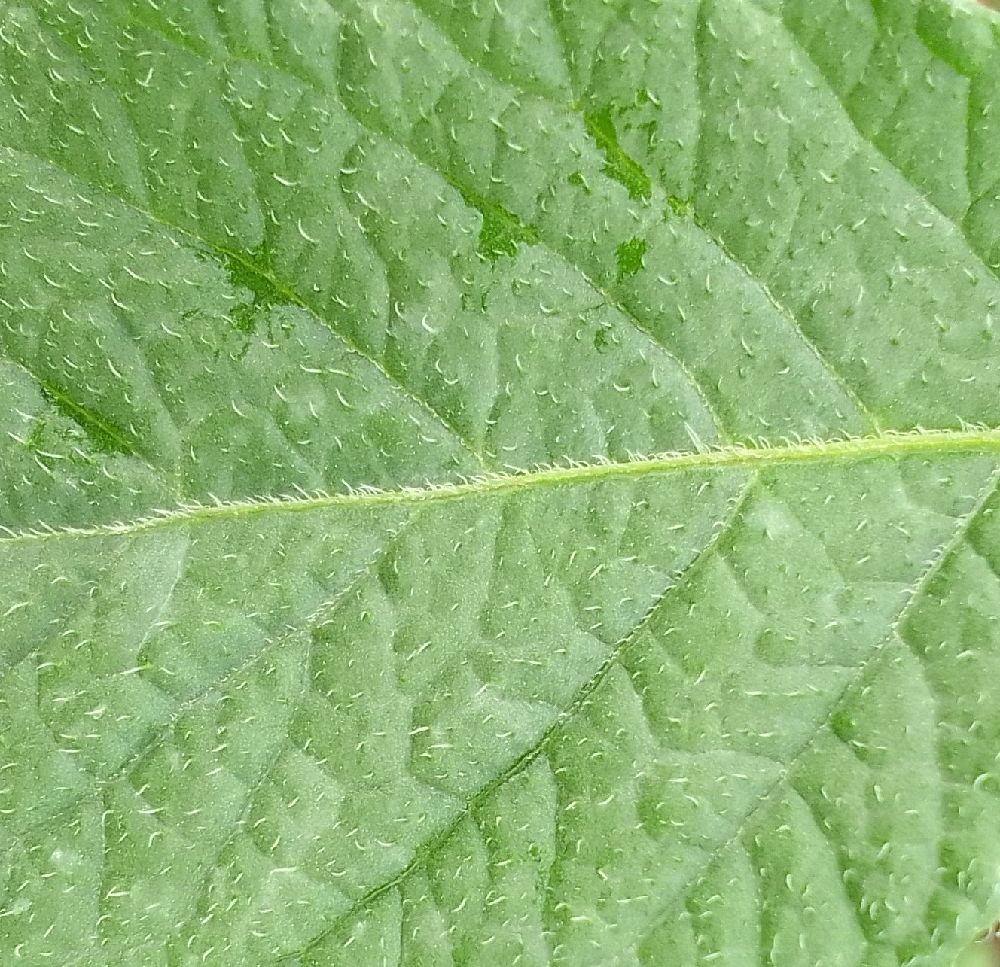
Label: Healthy